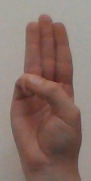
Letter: thaa